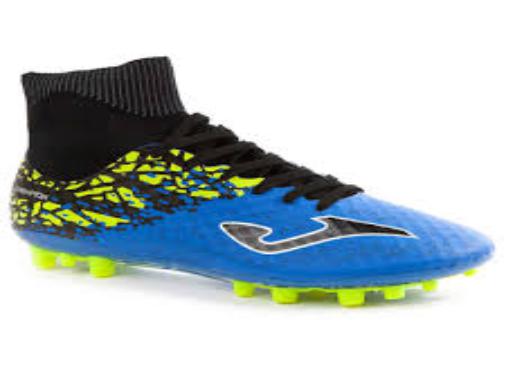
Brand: Joma-2
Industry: Clothes